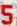
Number: 5